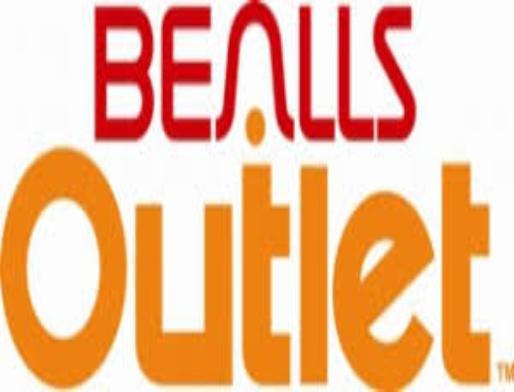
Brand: bealls
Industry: Others